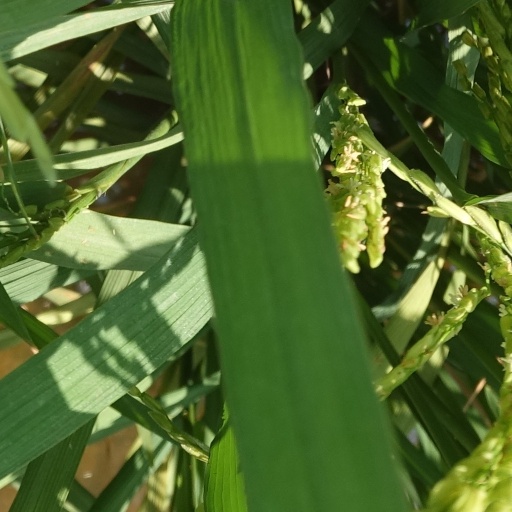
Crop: rice